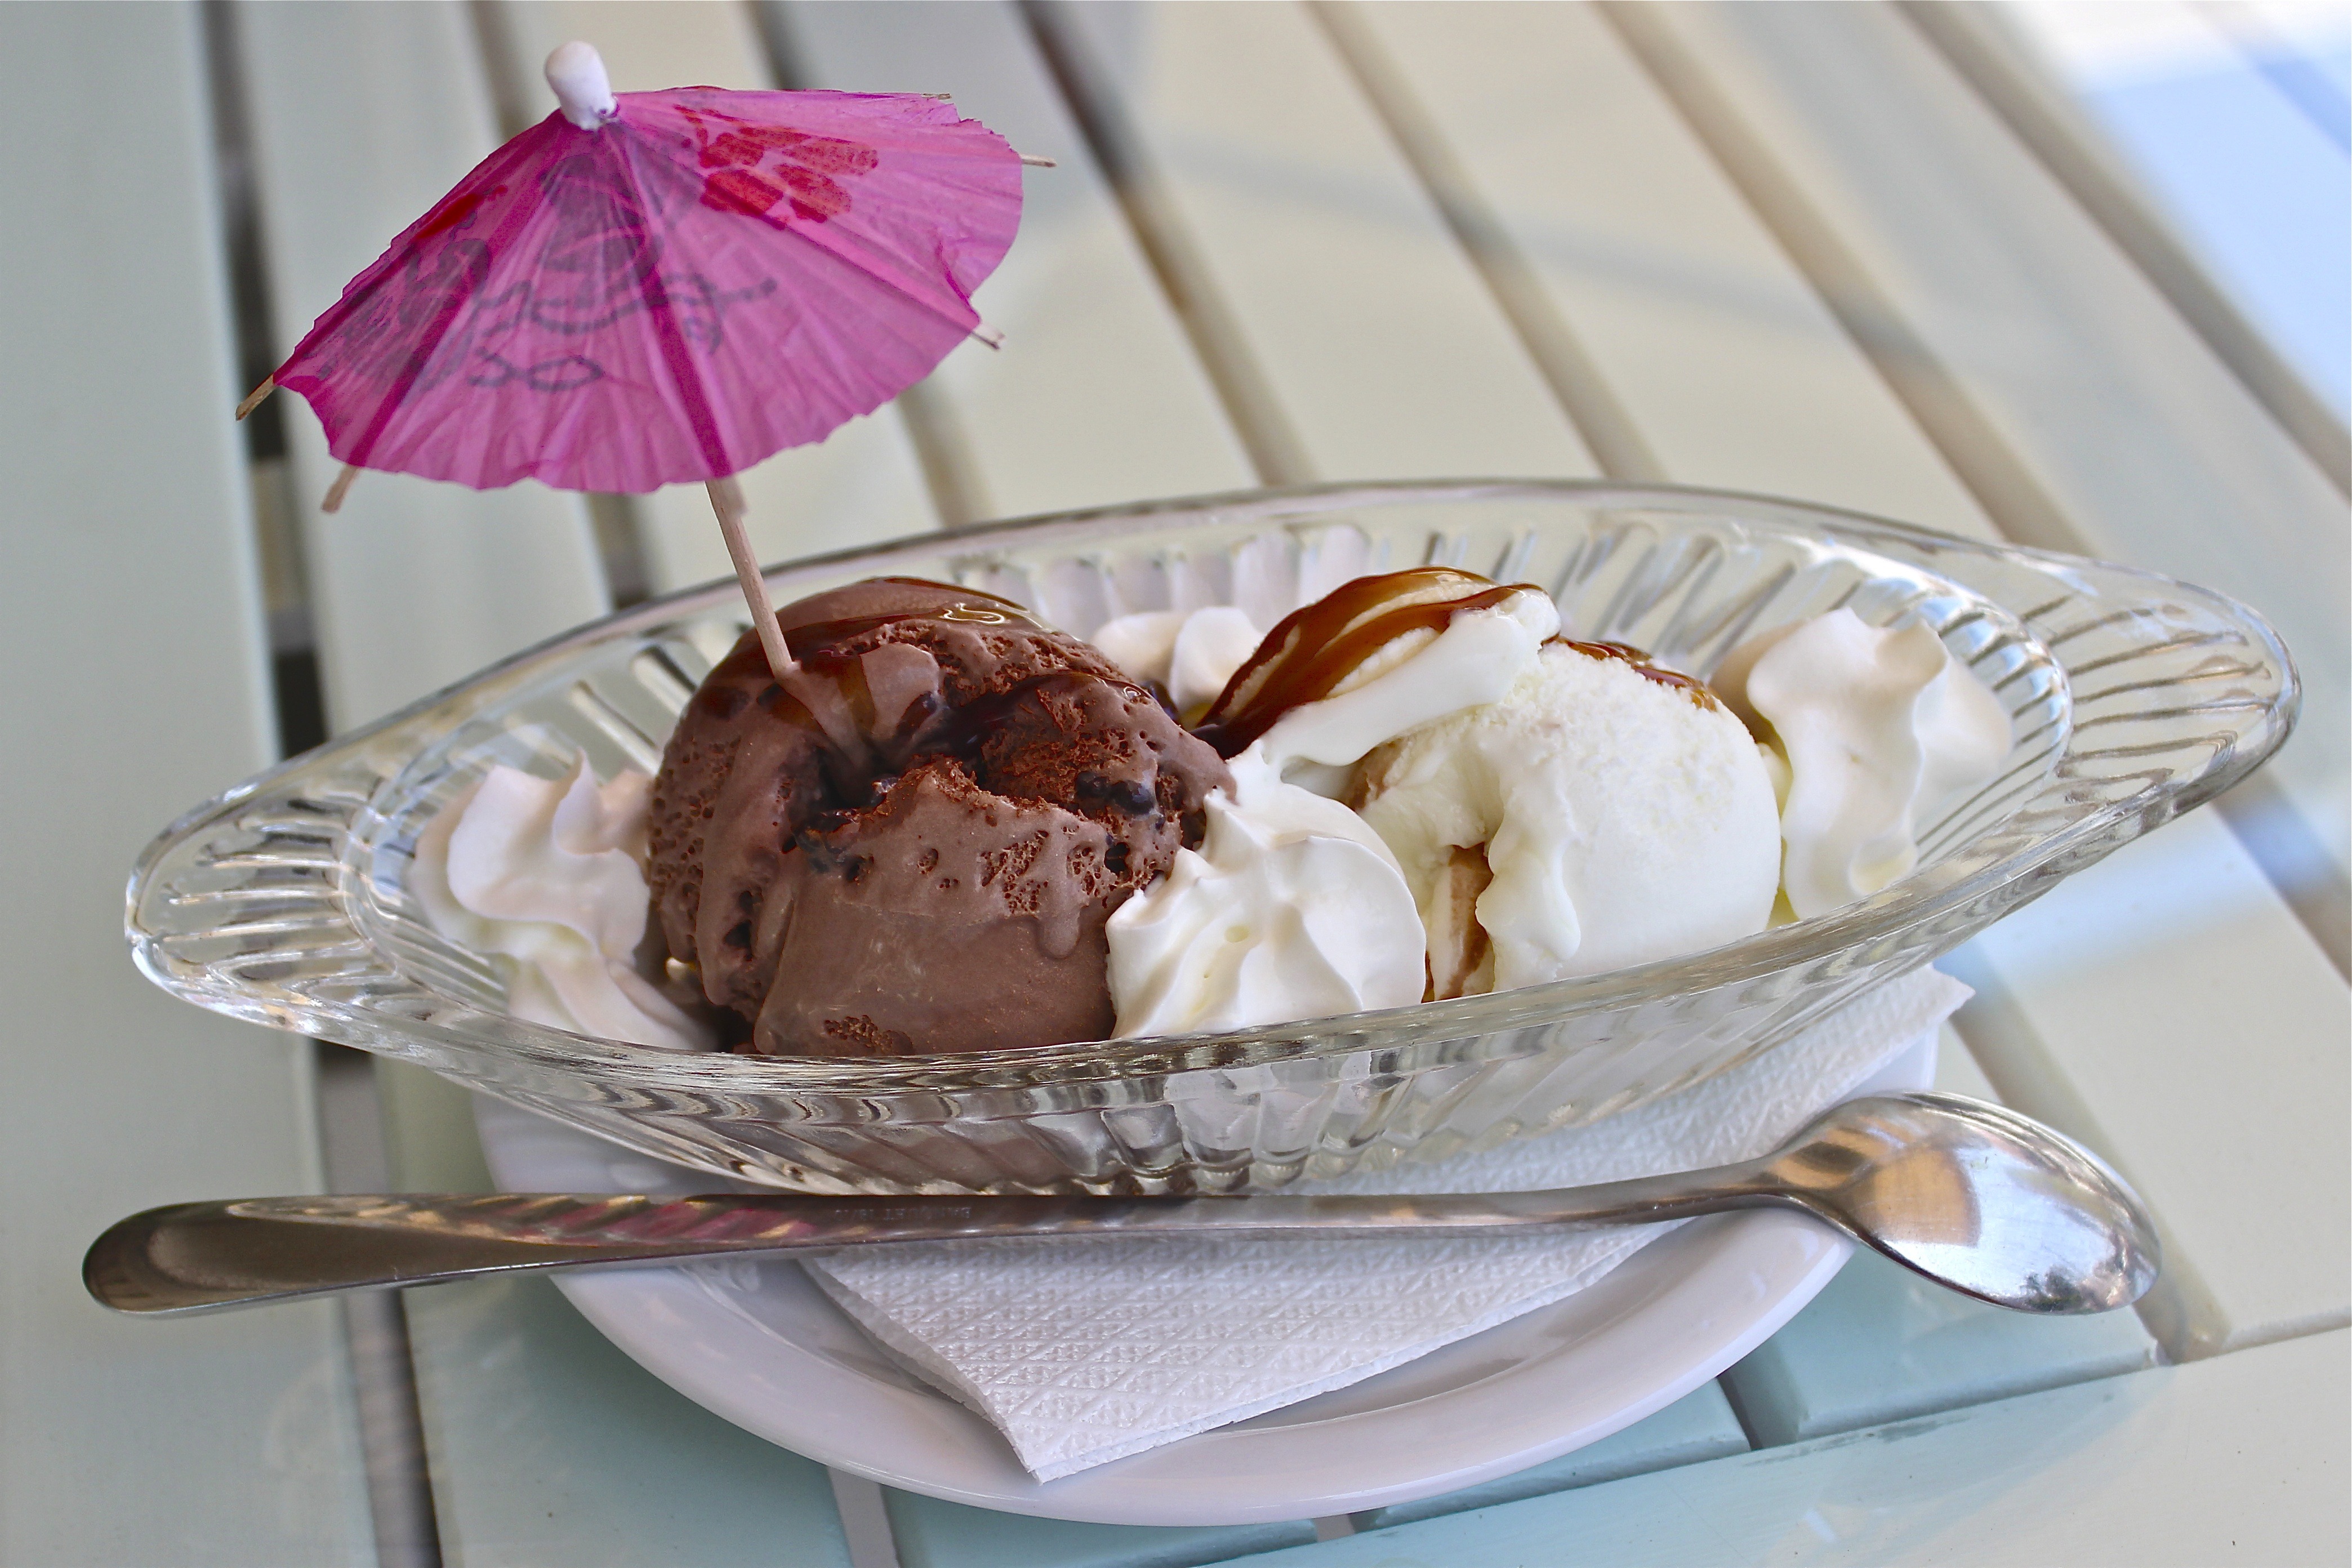
cold, summer, dish, meal, food, produce, breakfast, ice cream, dessert, cuisine, dairy product, coconut, whipped cream, icing, joy, vanilla, flavor, sundae, chocolate ice cream